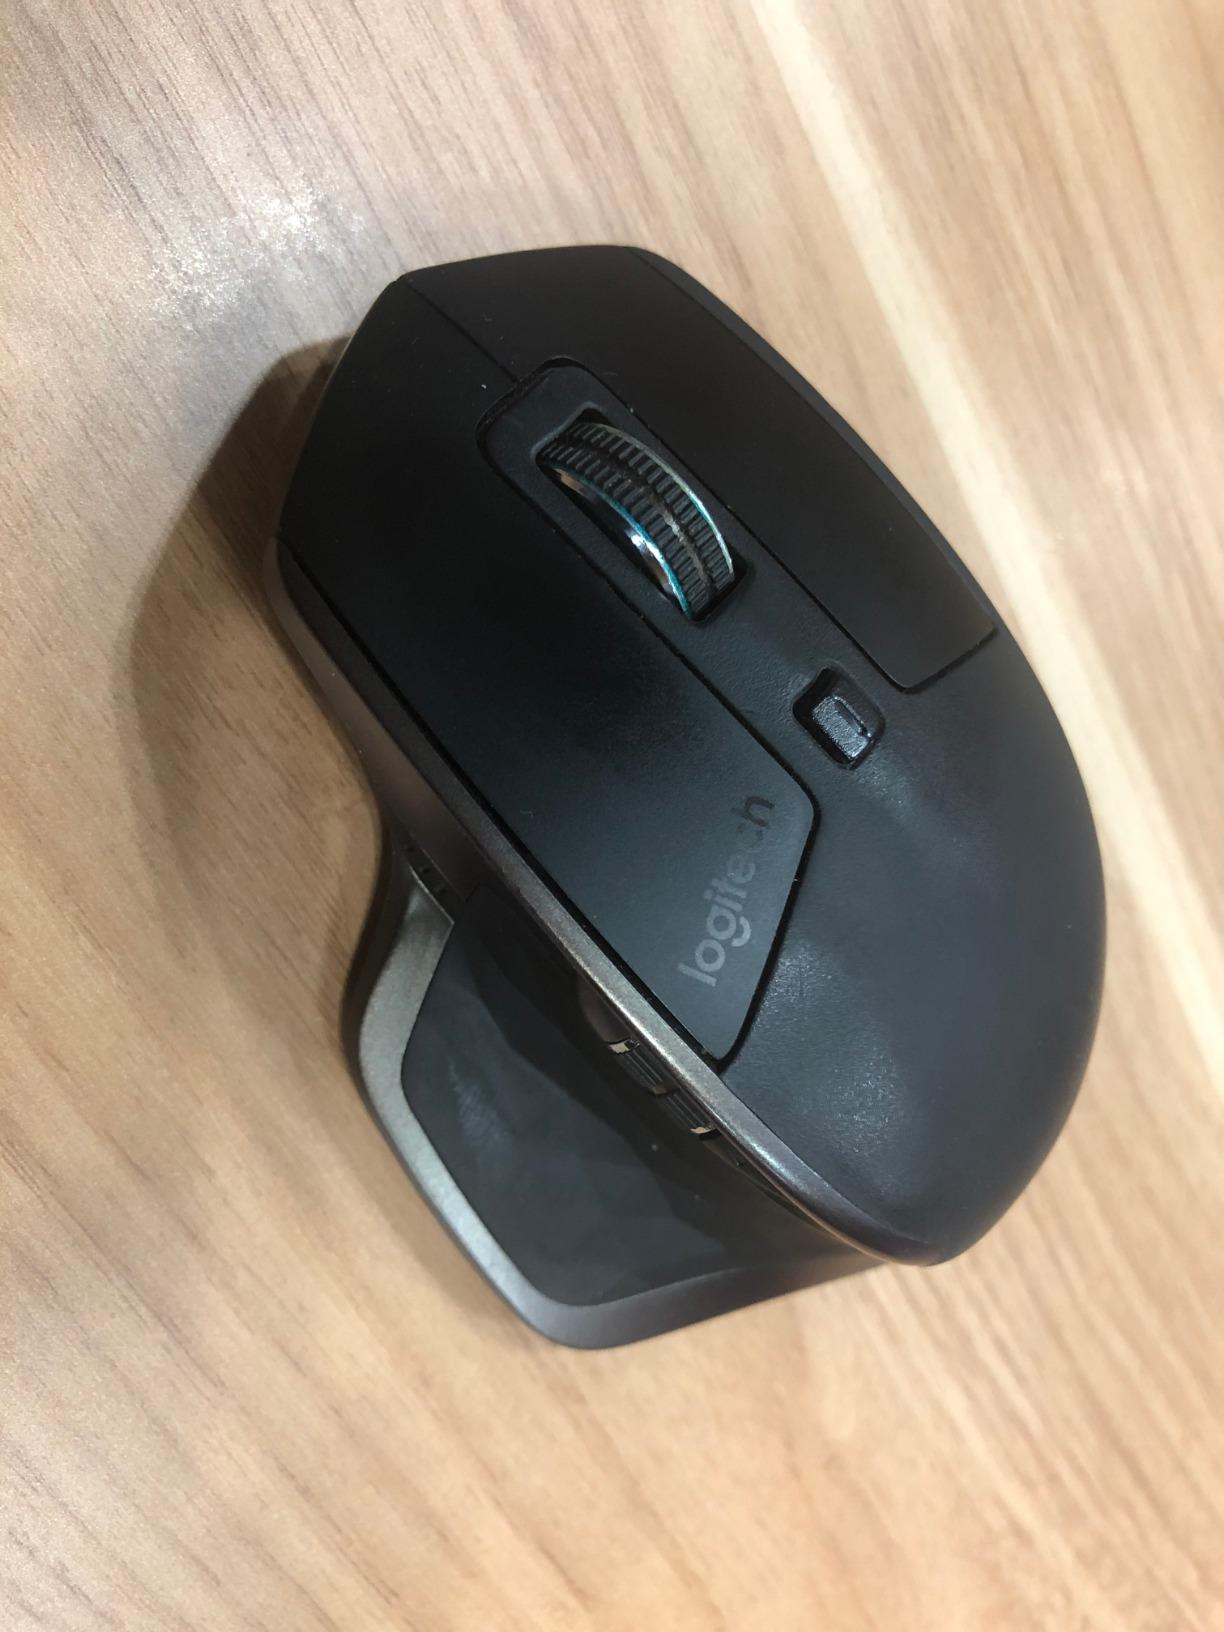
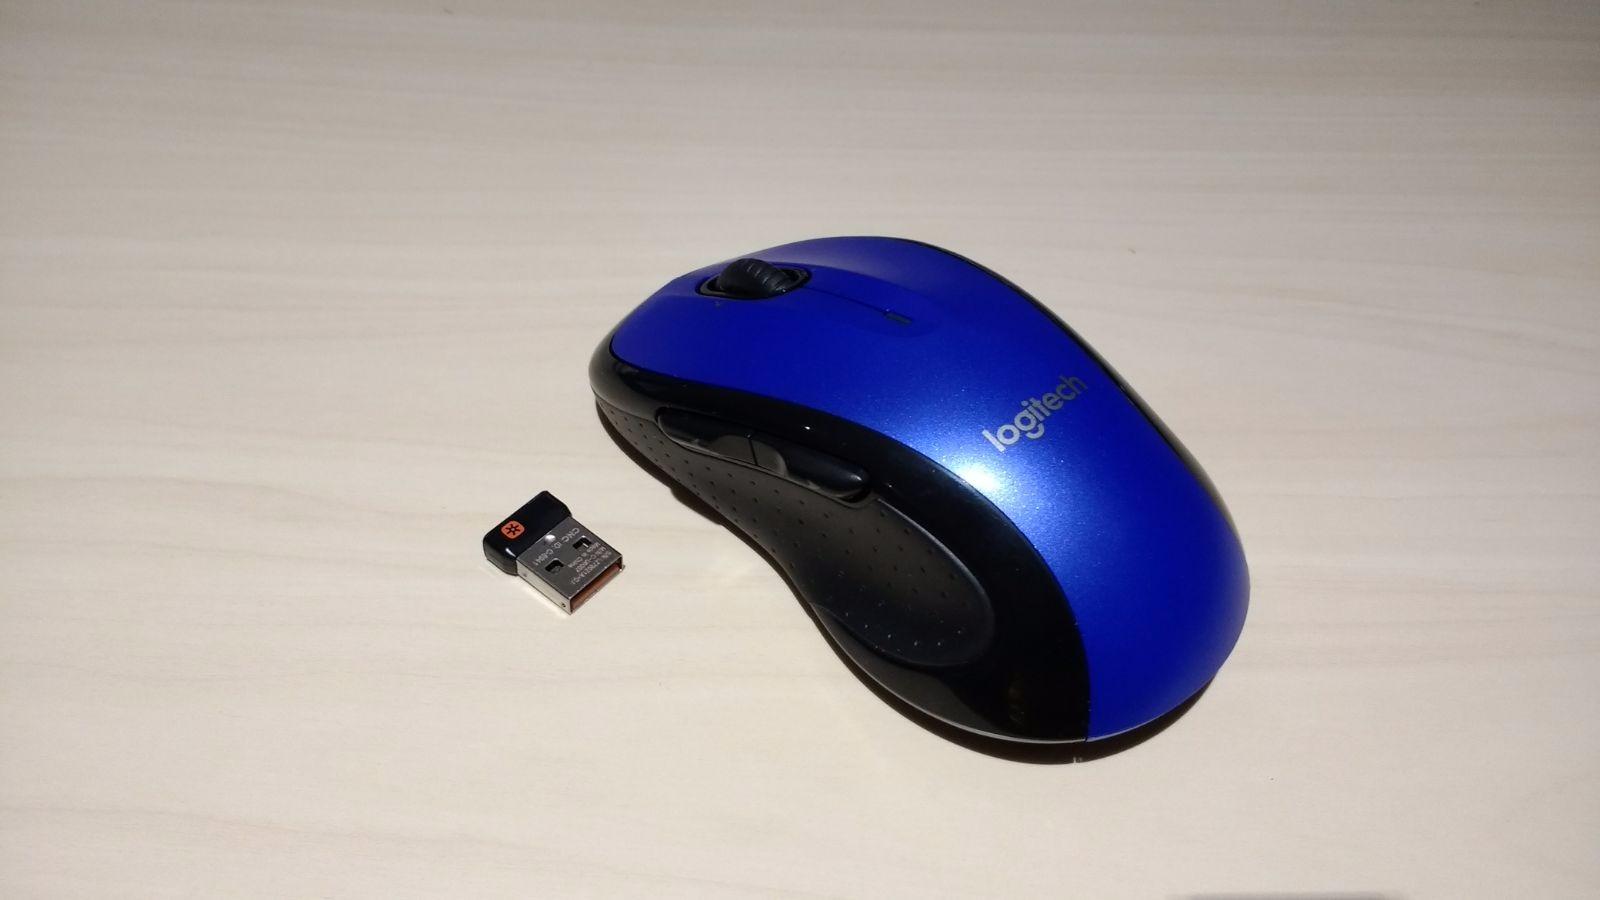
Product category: mouse
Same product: no